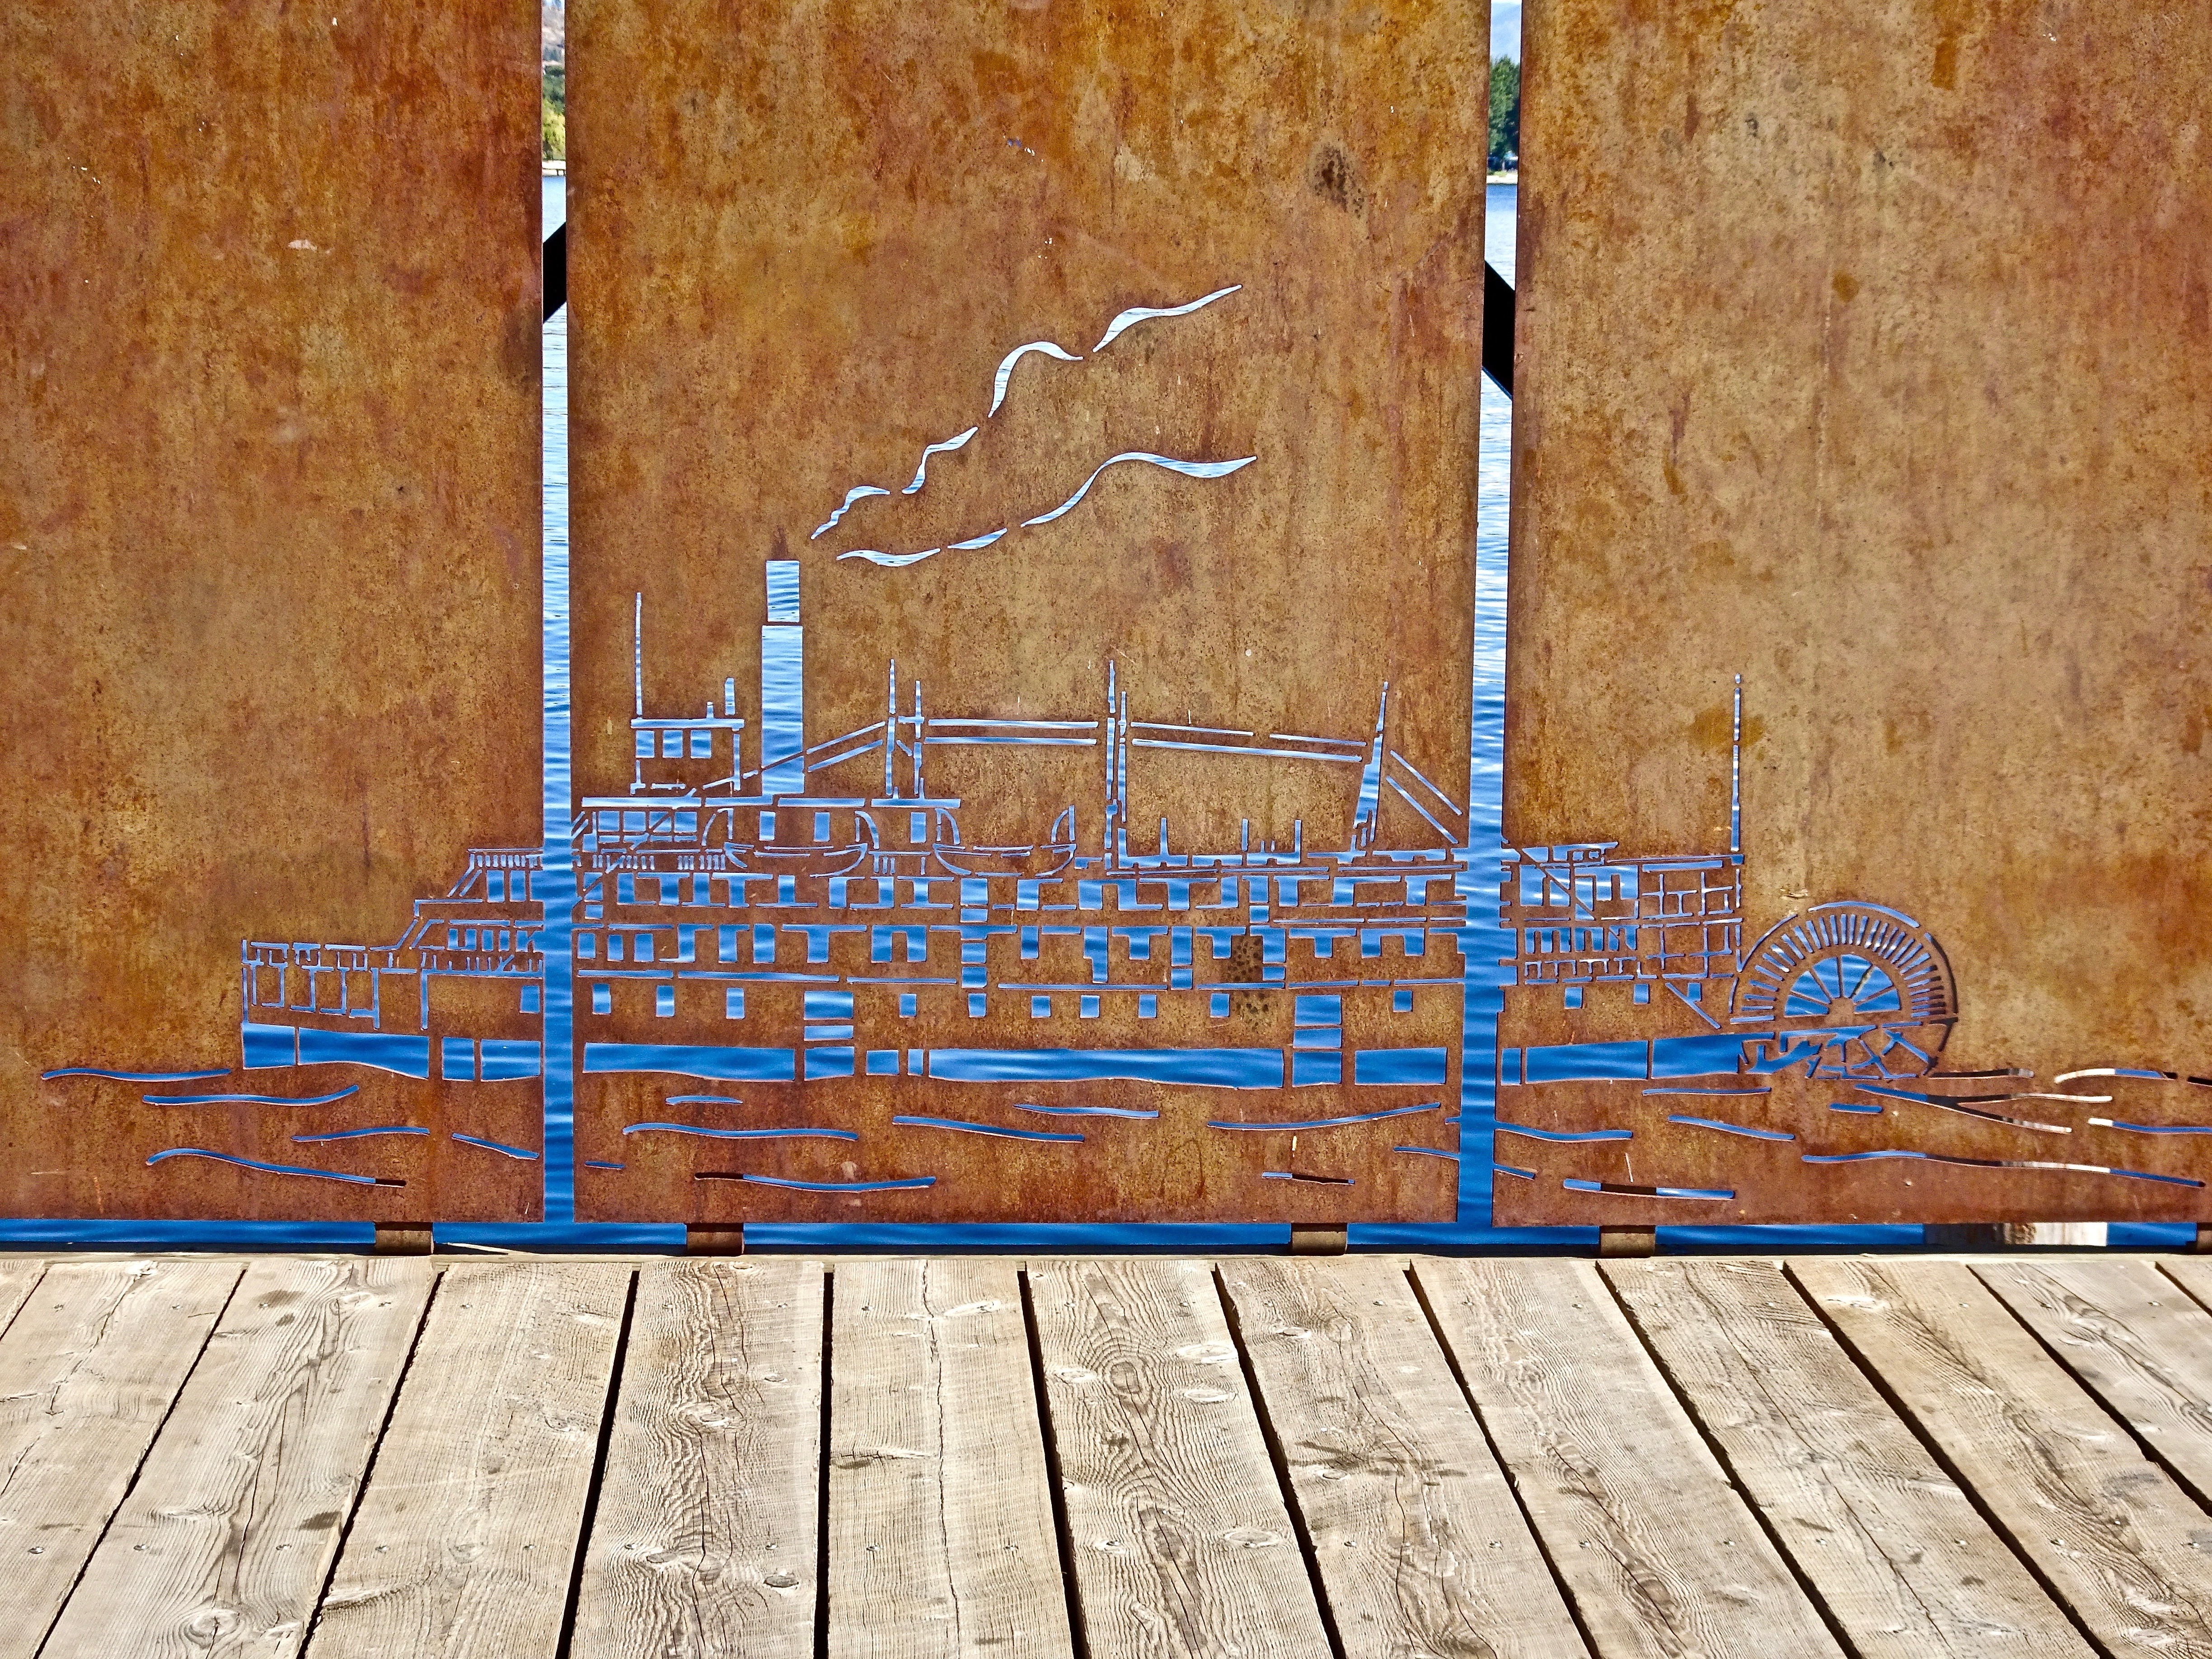
wood, floor, wall, sign, decoration, vehicle, mast, metal, material, cutout, sculpture, art, ornate, bronze, iron, steamer, modern art, flooring